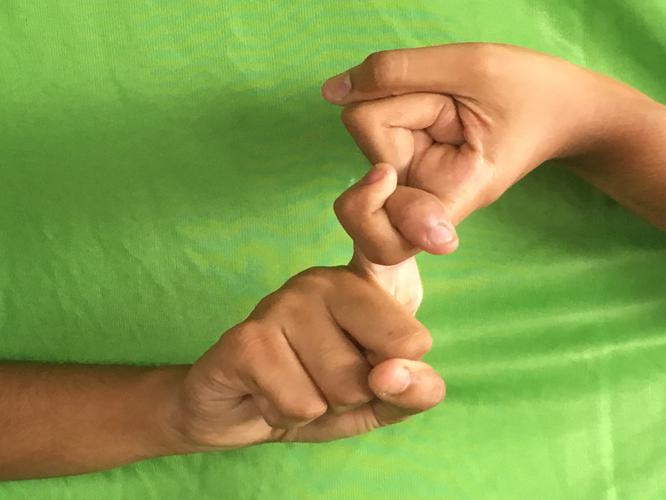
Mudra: Pasha
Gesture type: double_hand